Elves Baldé

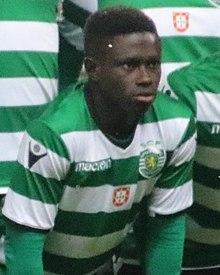
Elves Baldé in February 2018

Elves Umar Baldé (born 2 October 1999) is a Bissau-Guinean professional footballer who plays as a winger for Primeira Liga club Farense and the Guinea-Bissau national team.